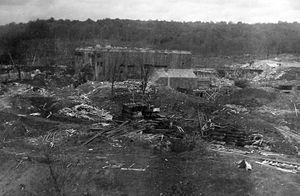
Le blockhaus d'Éperlecques est un bunker de la Seconde Guerre mondiale situé dans la forêt d'Éperlecques appartenant à la commune du même nom dans le département français du Pas-de-Calais. De nom de code Kraftwerk Nord West, il fut construit par l'Allemagne nazie de 1943 à 1944 pour servir de base de lancement aux missiles V2 visant Londres et le Sud de l'Angleterre.